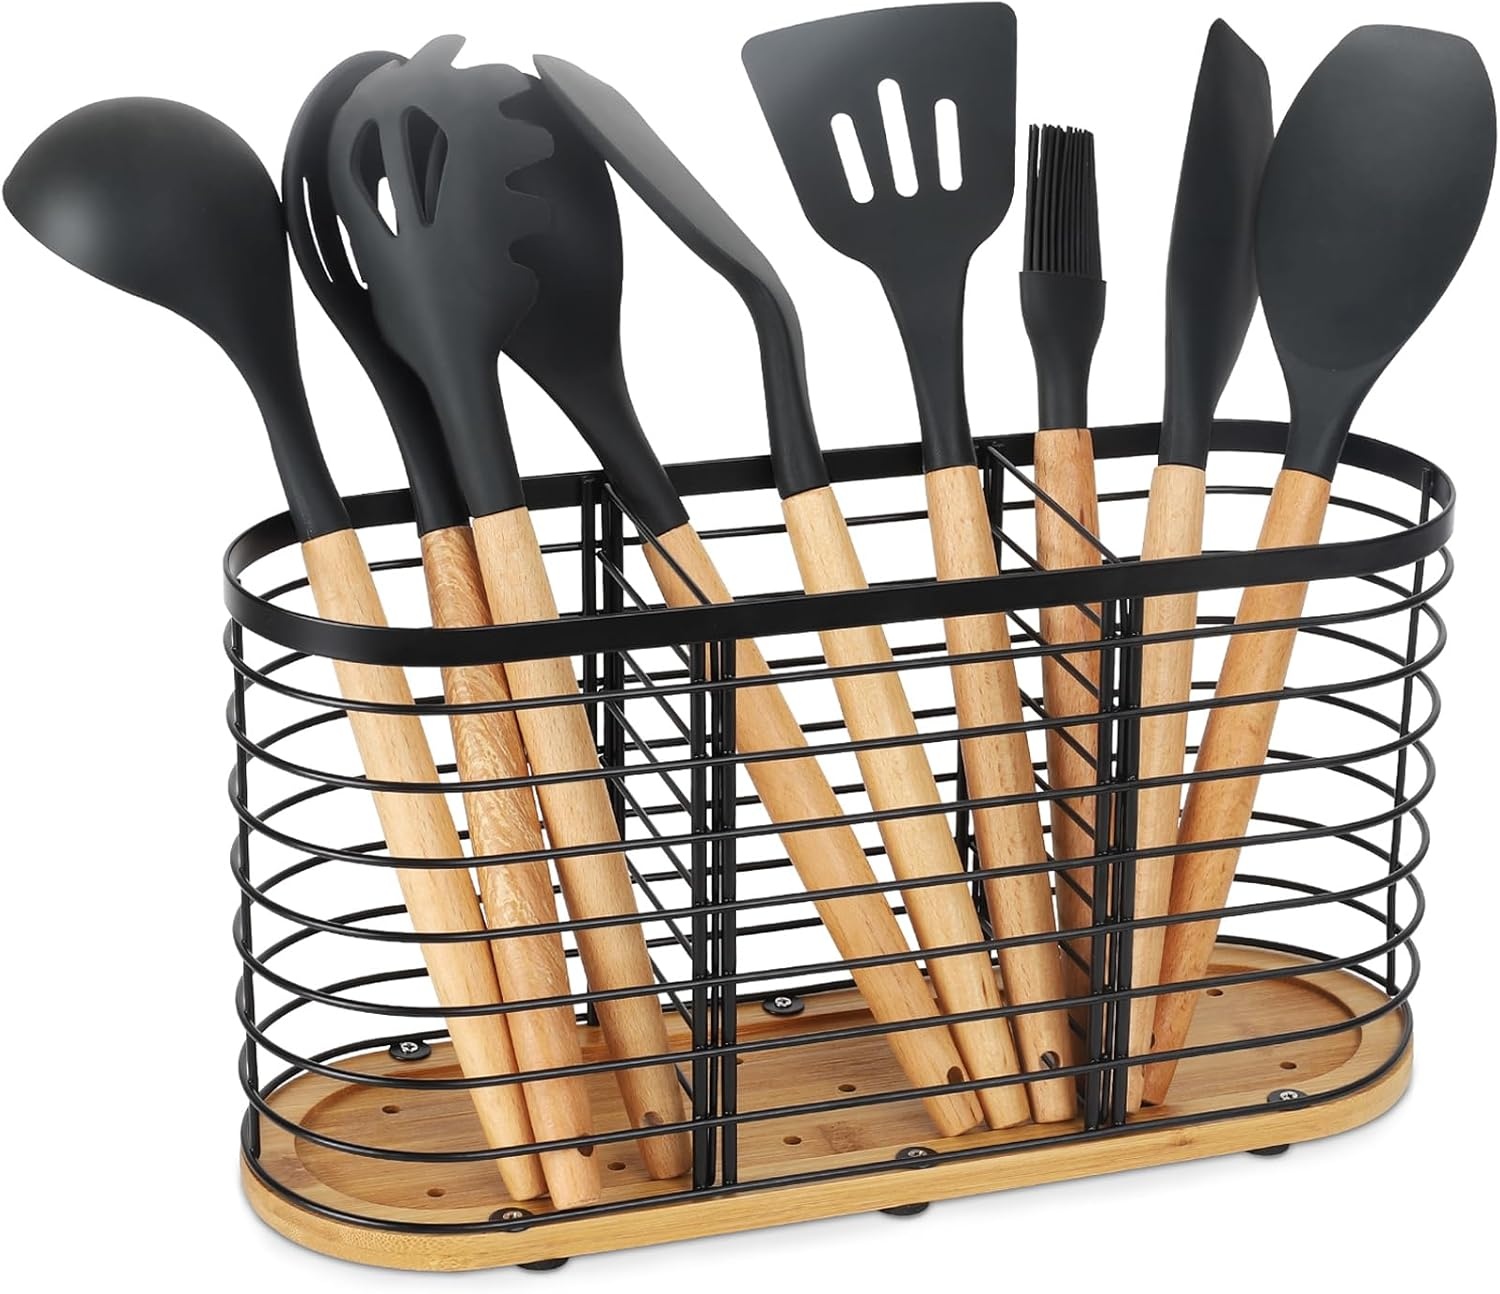
Utensil holder for Kitchen Counter- Large Utensils Holder For Farmhouse Cooking 13.5" x 4.3" x 6.9" with Wooden Base Matte Black Cooking Utensil Holder Spatula Holder Utensil Caddy
Overview Color : 3 Compartments Material : Bamboo, Metal Product Dimensions : 13.5"L x 4.2"W x 6.9"H Item Weight : 1.8 Pounds Brand : witarten About this item [Ample Utensil Storage]: This kitchen utensil holder measures 13.5" x 4.2" x 6.9", offering ample space for your culinary essentials. With three compartments, it accommodates a variety of items, including cookware, knives, spatulas, tongs, egg beaters, ladles, skimmers, peelers, corkscrews, silverware, forks, chopsticks, and more. Maintain a neat and organized kitchen countertop effortlessly. [Charming Farmhouse Decor]: Crafted from rustproof steel with a wooden base, this matte black utensil holder exudes rustic charm. Its timeless design seamlessly complements various kitchen decor styles, infusing your culinary space with a touch of elegance and a splash of color. [Accessible Design]: With its open top design, this utensil holder guarantees that your cookware remains in plain sight and easily accessible whenever required. This rustic-style holder exudes a unique and appealing charm, perfectly aligning with your kitchen decor while enhancing functionality. Enjoy greater comfort and convenience in your culinary pursuits. [Optimal Storage Environment]: Featuring a metal mesh edge, this utensil holder offers enhanced ventilation, facilitating the rapid and efficient drying of your cutlery. This innovative design ensures that your utensils remain dry, promoting a hygienic and comfortable cooking environment. The farmhouse-inspired charm of this utensil holder further contributes to the cozy atmosphere of your kitchen. [Wonderful Gift Idea]: This kitchen utensil holder is a fitting present for those who have a passion for life and a love for cooking. If you have a diligent friend or cherished individual in your life, our product makes an excellent gift choice. It's a thoughtful way to show appreciation for their hard work and culinary endeavors.
Brand: Witarten
Category: Home & Garden > Kitchen & Dining > Kitchen Tools & Utensils > Kitchen Organizers > Kitchen Utensil Holders & Racks > Kitchen Utensil Holders